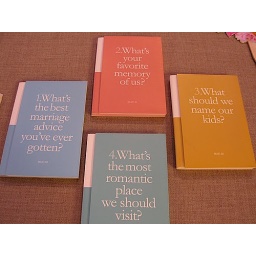
sign in books